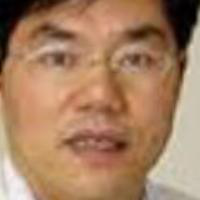
Age group: age 41-55